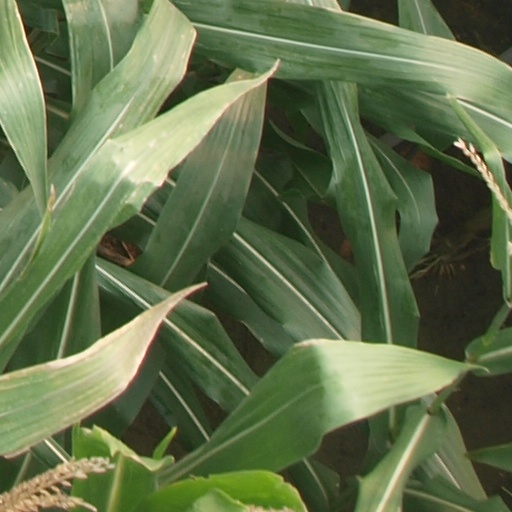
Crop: maize; corn